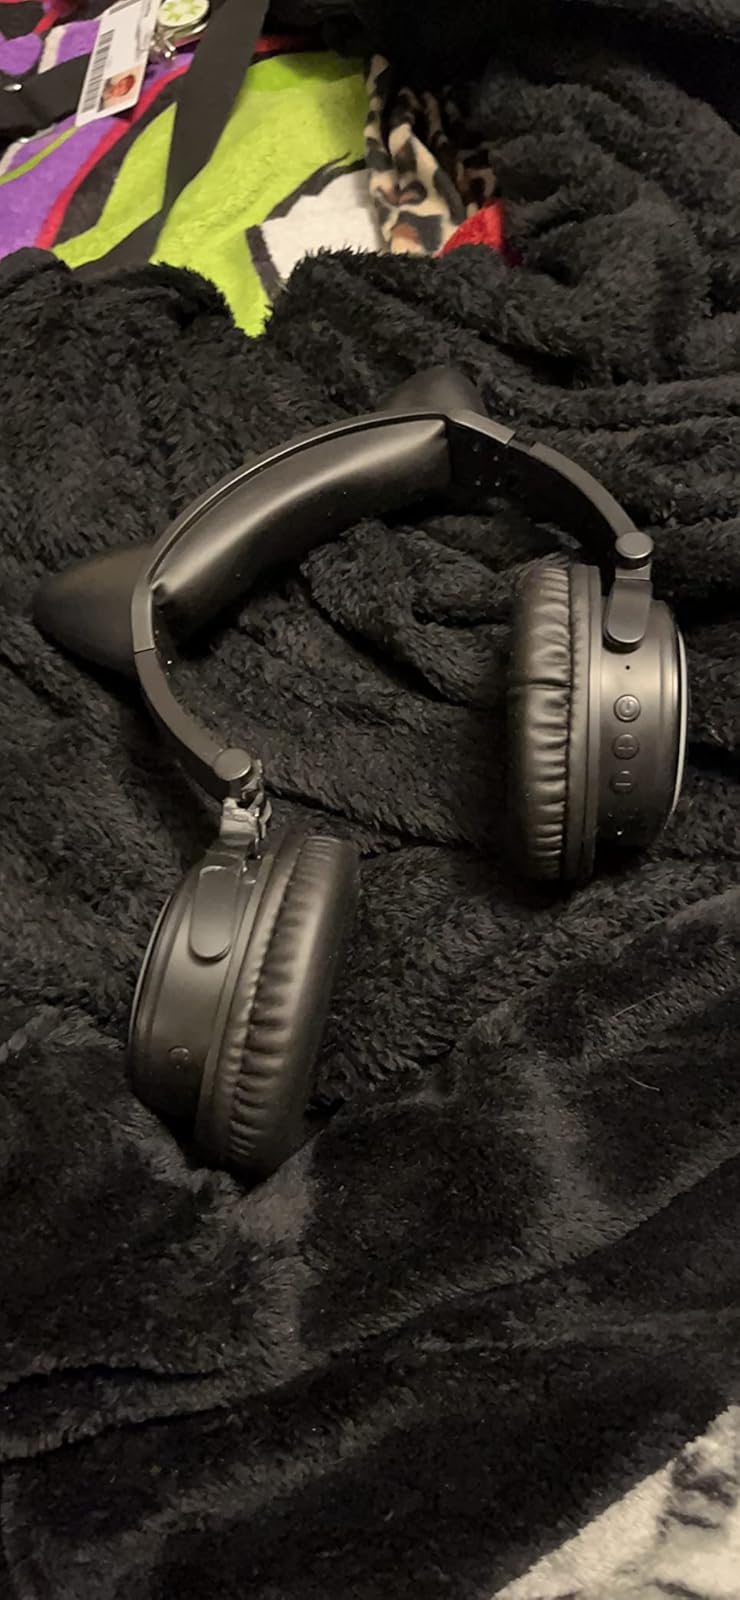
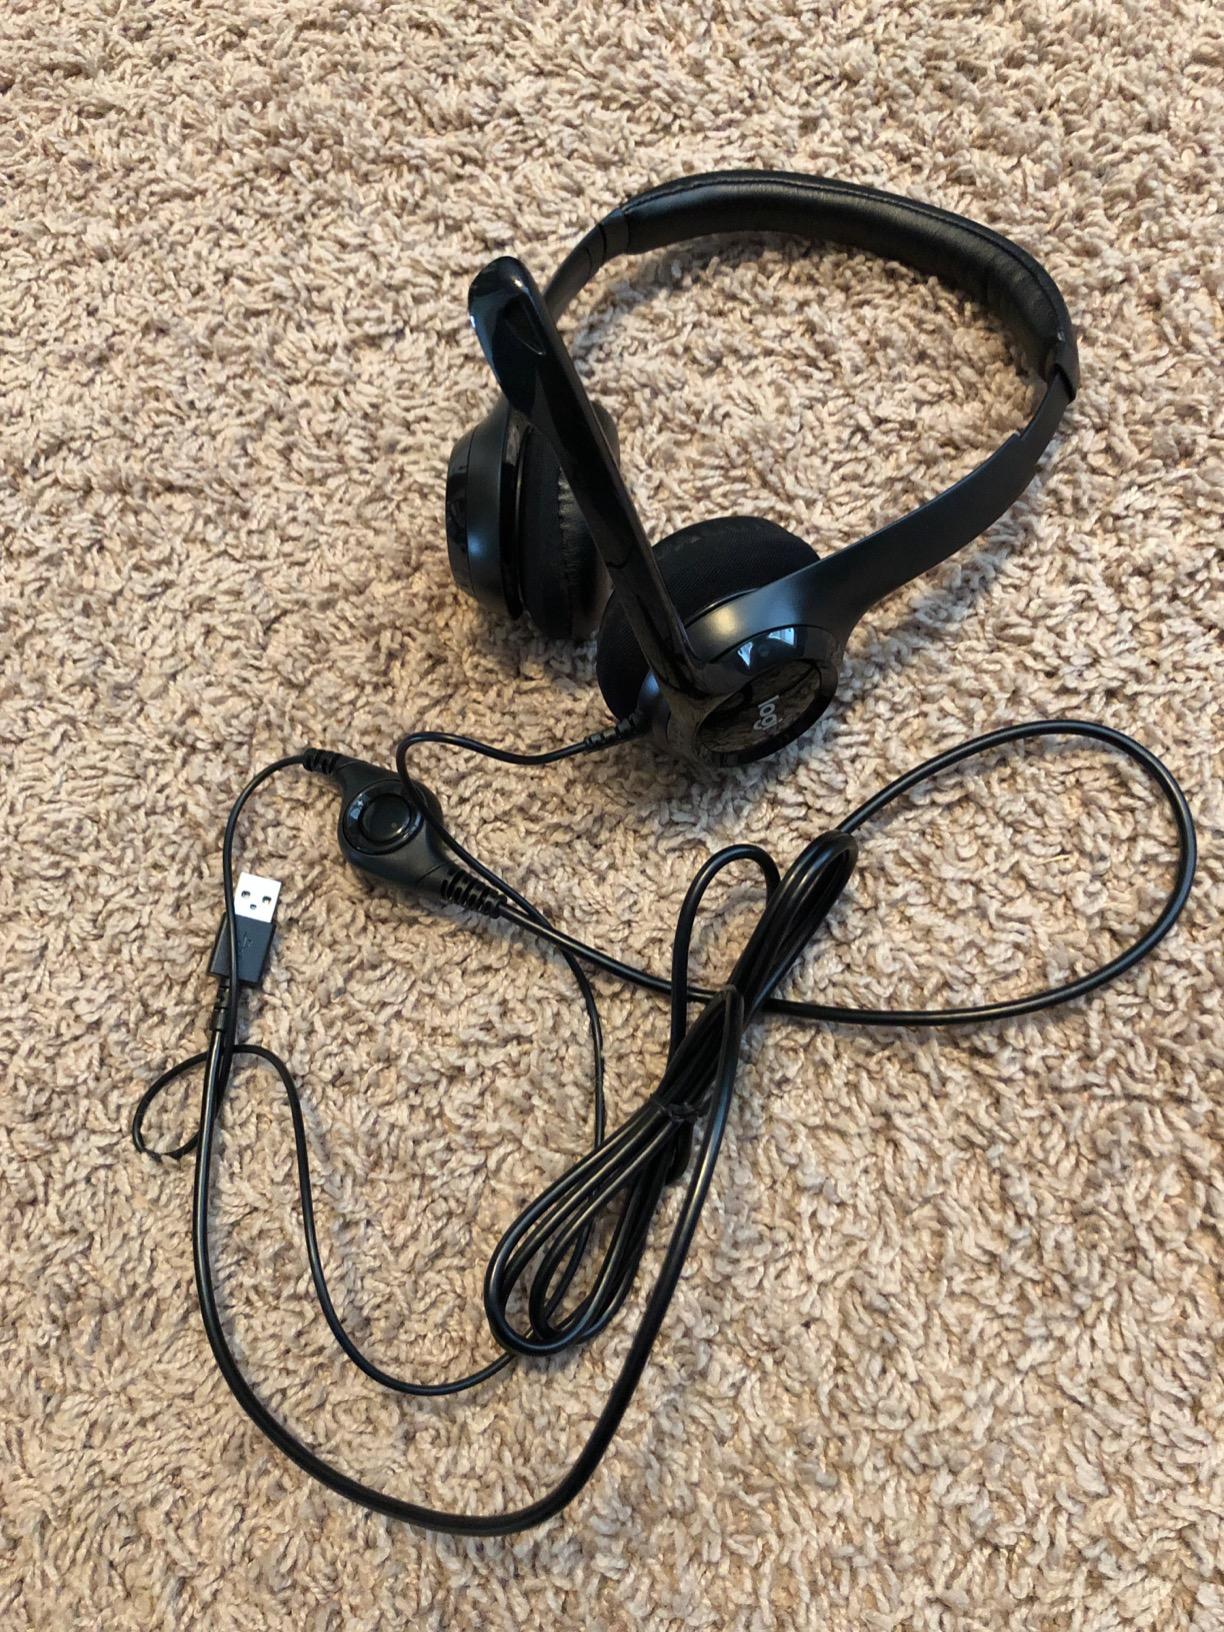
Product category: headphones
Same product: no